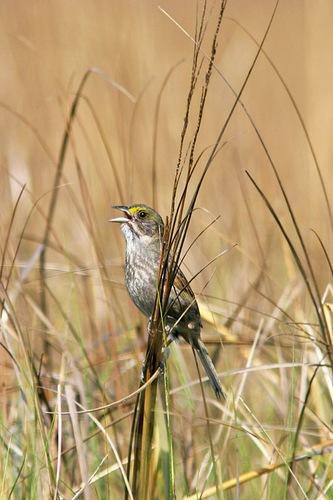
A photo of a seaside sparrow